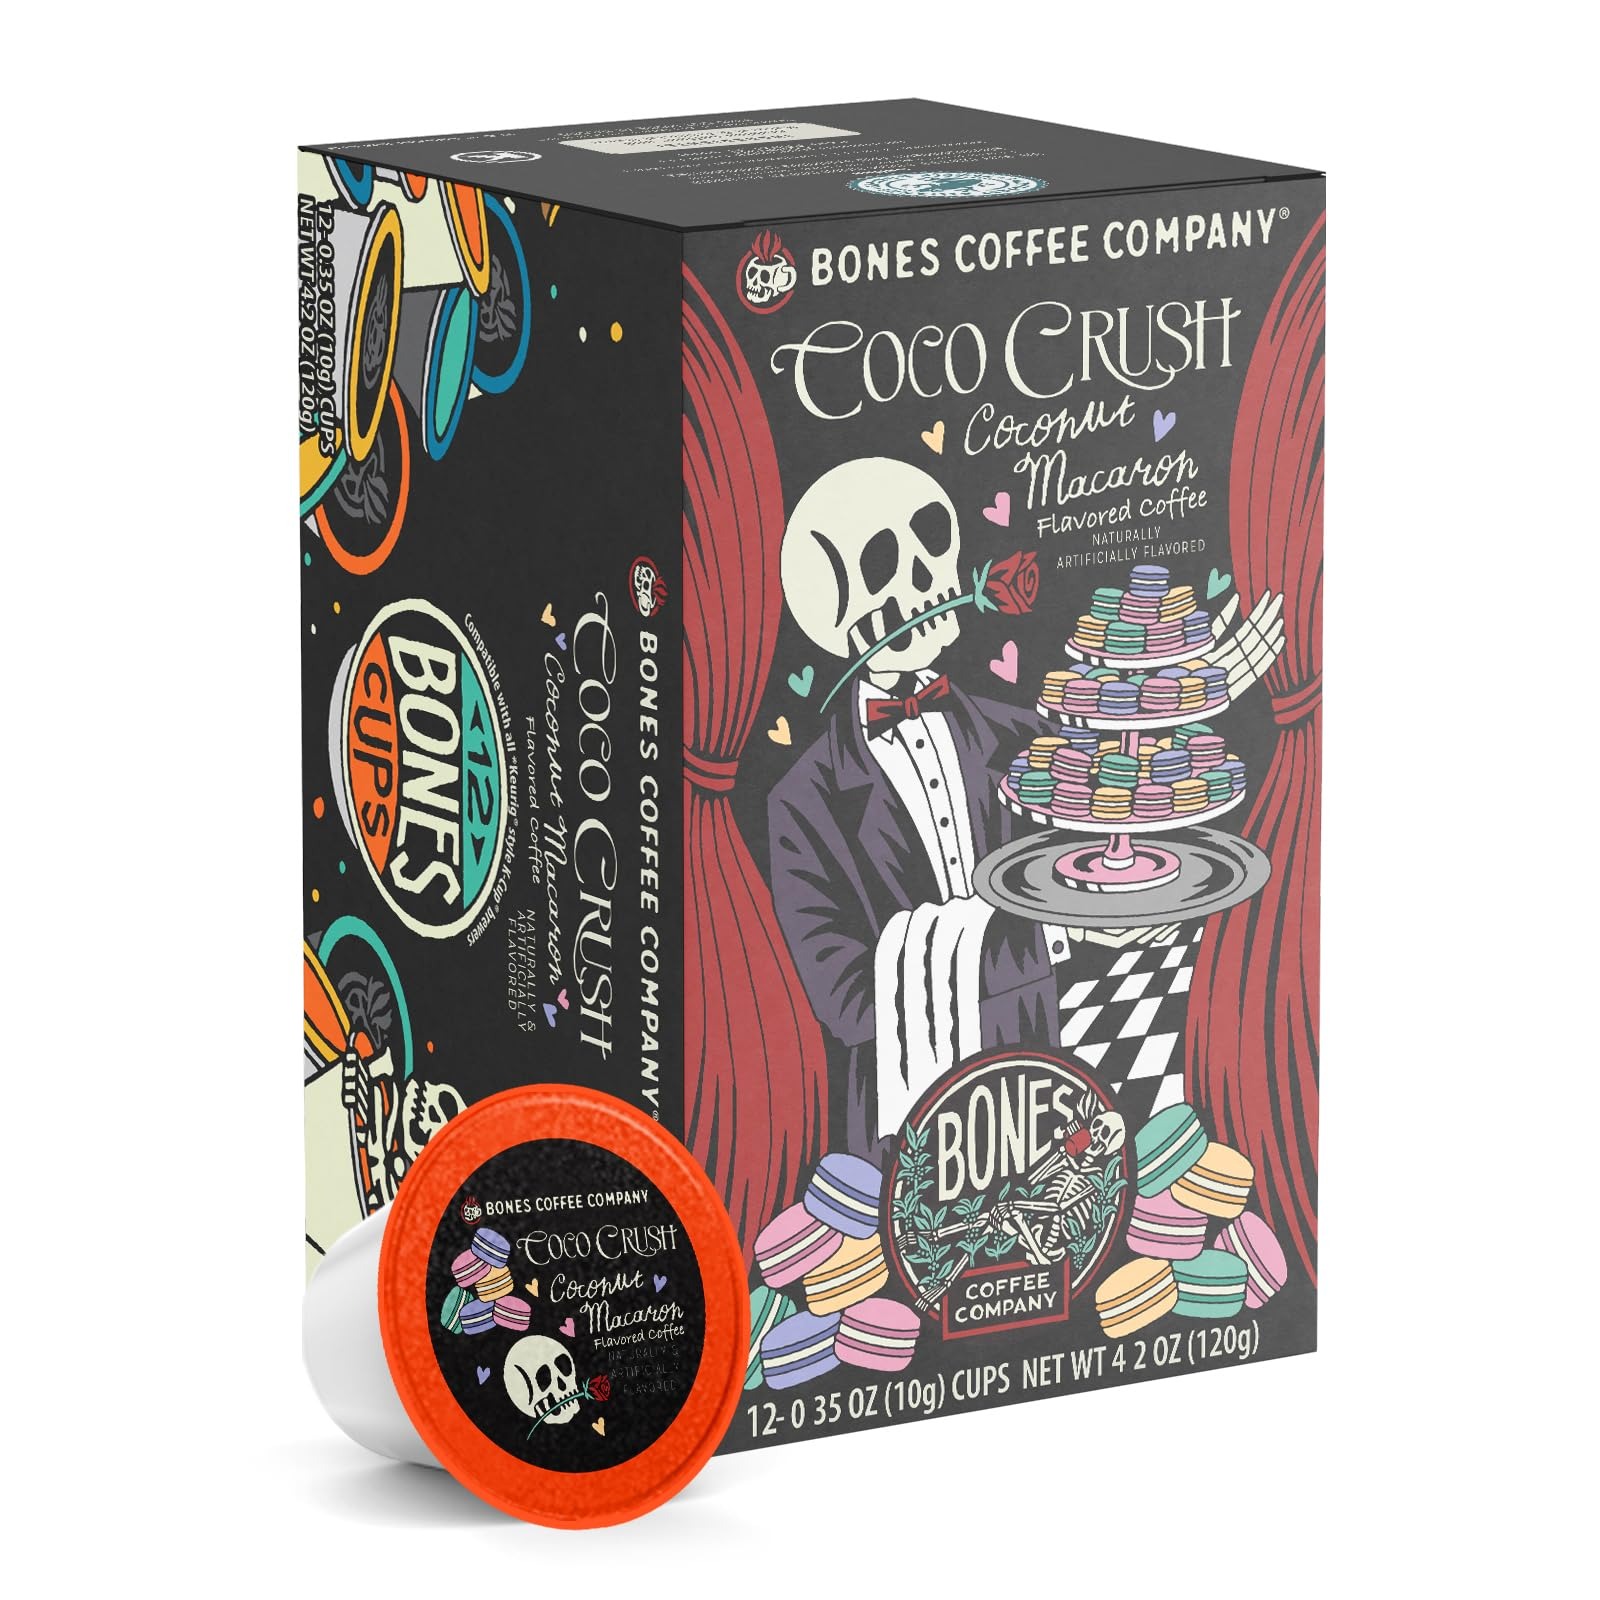
Item Name: Bones Coffee Company Coco Crush Flavored Coffee Pods, Single-Serve Bones Cups for Coffee Maker 1.0 & 2.0, Medium Roast, Coconut Macaron Flavor, 12 ct
Bullet Point 1: Get ready to fall head over heels for Coco Crush! This limited-edition Coconut Macaron flavored coffee is here to sweep you off your feet and right into caffeinated bliss. Imagine the tropical notes of coconut mingling with the sweet whispers of French macaron - it's basically a love story in a cup.
Bullet Point 2: Artisan Roasted Coffee Beans: Our Bones cup coffee pods are made from carefully selected coffee beans and roasted to perfection in small batches. Resulting in the freshest coffee with a rich, full-bodied, exceptionally smooth taste out of every cup of coffee you brew.
Bullet Point 3: Coffee Pods: Our 12-count single-serve coffee pods are compatible with brewers Hamilton Beach, Cuisinart, Breville, and Mr. Coffee machines. They are also 100% recyclable, so you can enjoy them and remain environmentally conscious.
Bullet Point 4: Vegan and Keto Friendly : Enjoy our Bones Coffee flavored coffee k cups without the guilt! Our gourmet coffees are vegan friendly, keto friendly, and dairy free with no added sugar or carbs. A delicious, guilt-free coffee experience in every cup!
Bullet Point 5: 100% Arabica Beans: Our Brazilian coffee beans are ethically sourced, and each batch is roasted and packed in the USA. Our signature medium-roast Arabica blend gives you a smooth flavor with low acidity; a strong, sweet aroma with a delicious, addictive flavor for every bones cups coffee.
Product Description: Bones Coffee Company stands out as an enticing alternative to what usually lines the shelves at the local grocery store. As small batch roasters, we bring imaginative flavors and colorful artwork to our customers. Bones Coffee provides seriously fresh, delicious coffee right to your doorstep. Our loyal customers have fueled our success and ignited our passion to keep bringing delectable flavors and unique experiences in every cup.
Value: 12.0
Unit: Count

Price: 18.99